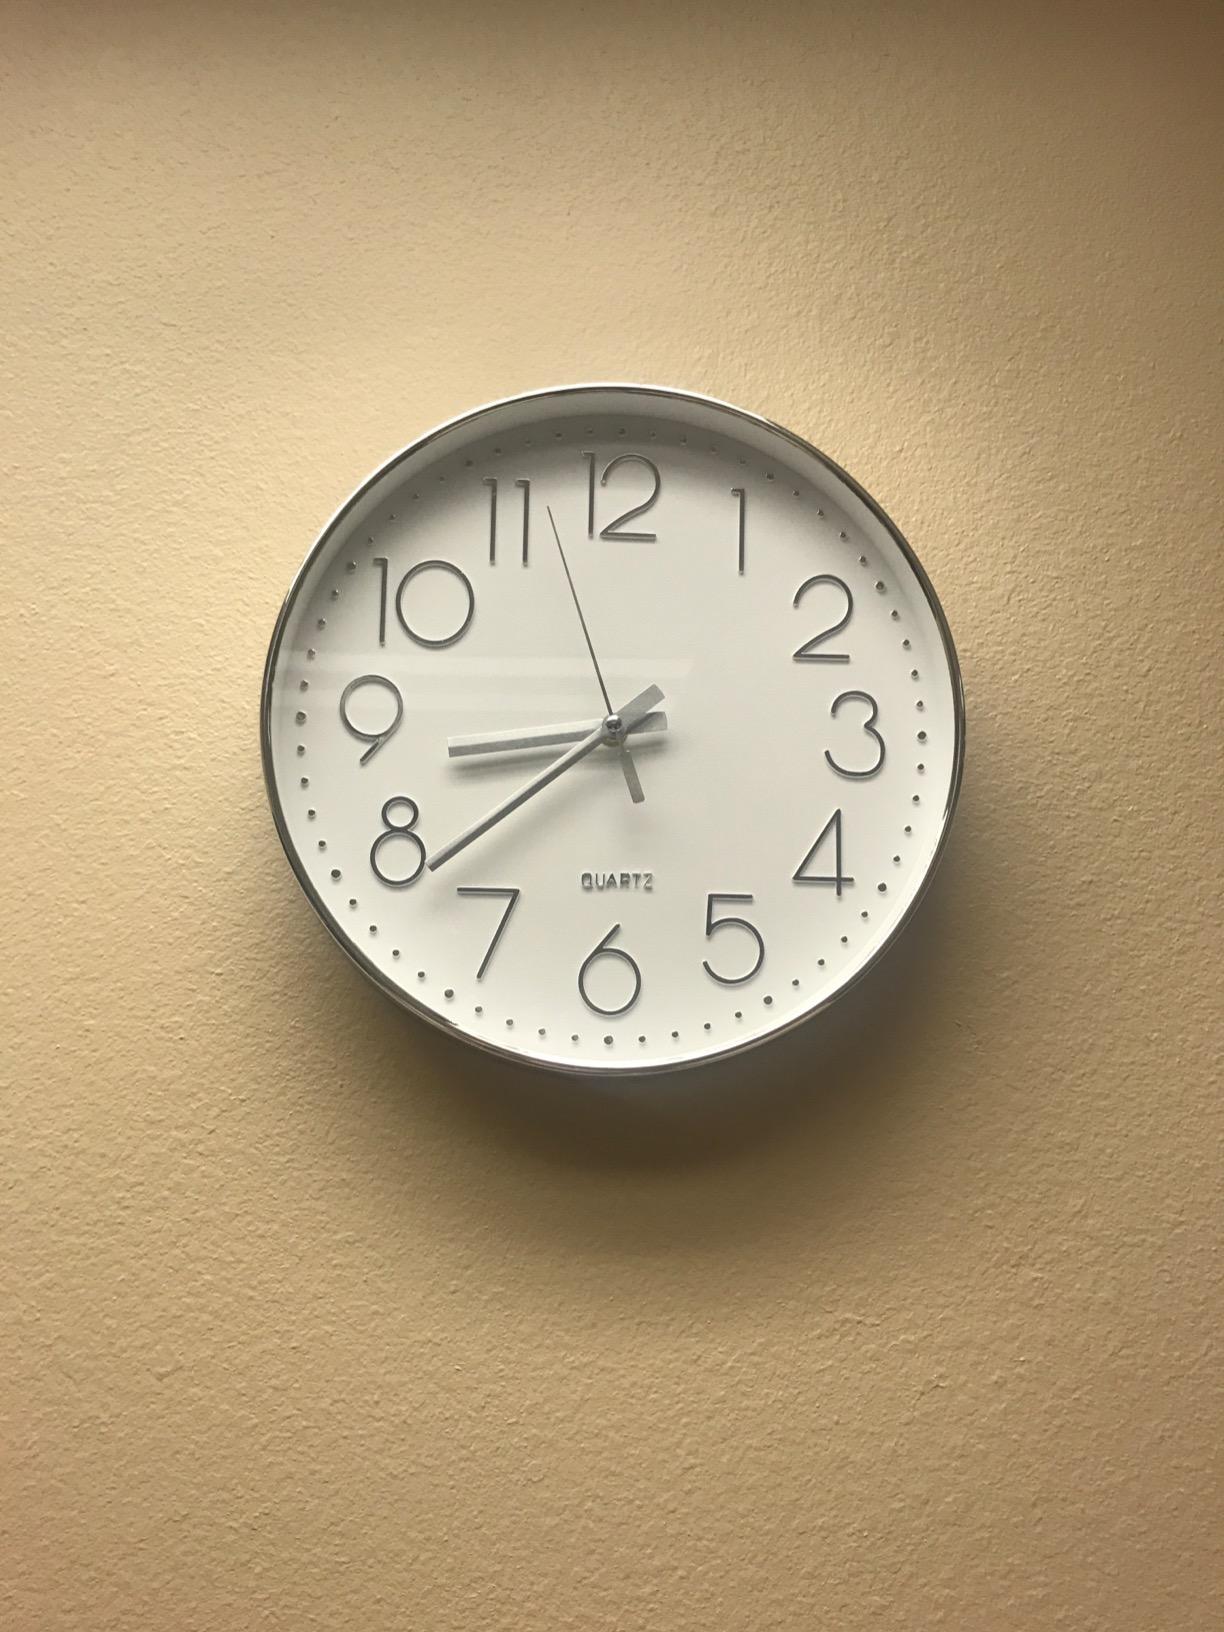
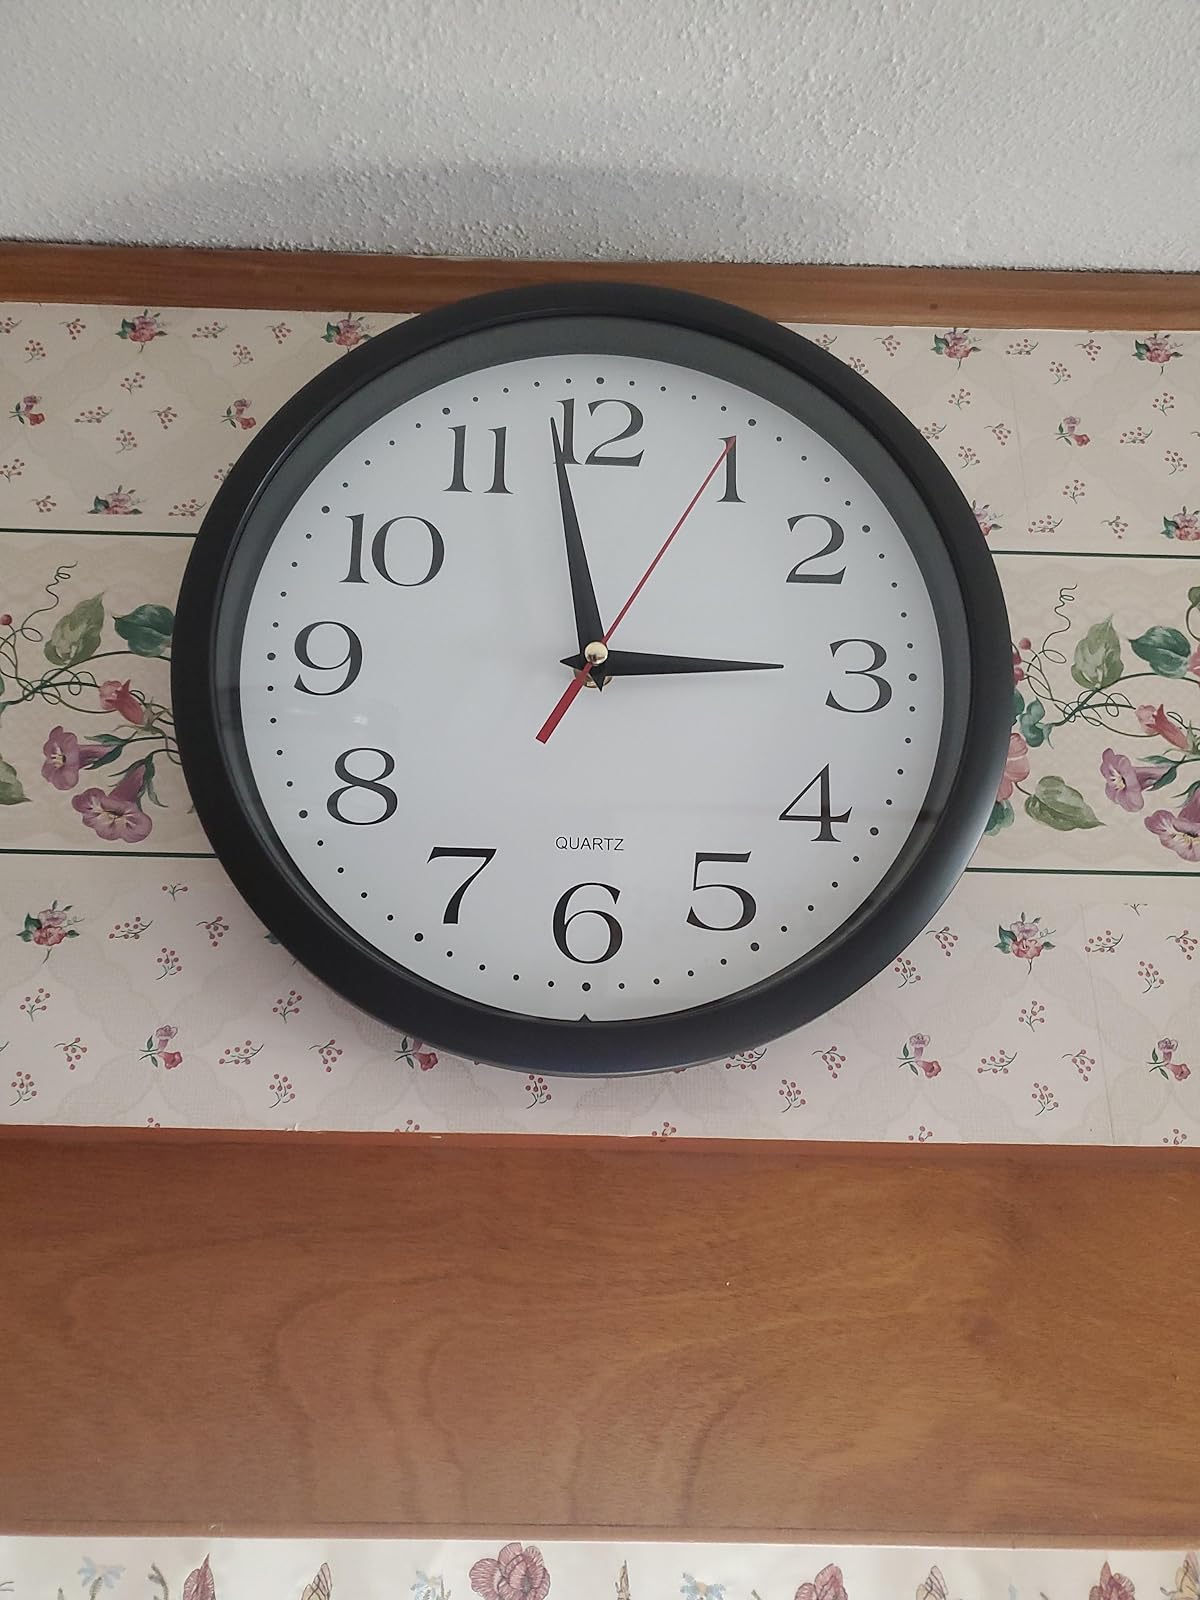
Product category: clock
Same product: no